Craters of the Moon National Monument and Preserve

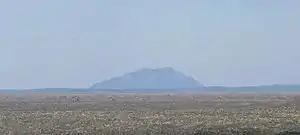
Big Southern Butte was used as a landmark by emigrants on the Oregon Trail.

Emigrants traveling in wagon trains on the Oregon Trail in the 1850s and 1860s followed an alternative route in the area that used trails left by the indigenous peoples which skirted the jagged lava flows. This alternative route was later named Goodale's Cutoff and part of it is in the northern part of the monument. The cutoff was created to reduce the possibility of conflict with the Shoshone along the Snake River such as the skirmish that occurred near modern-day Massacre Rocks State Park.